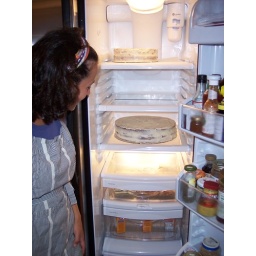
14 inches of cake in the fridge, 14 inches of cake...Oh, and 10 inches on the top shelf too. =)